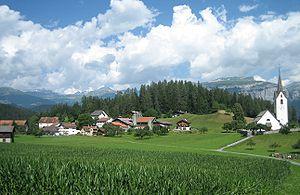
Versam est une localité et une ancienne commune suisse du canton des Grisons, située dans la région de Surselva.